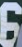
Number: 6